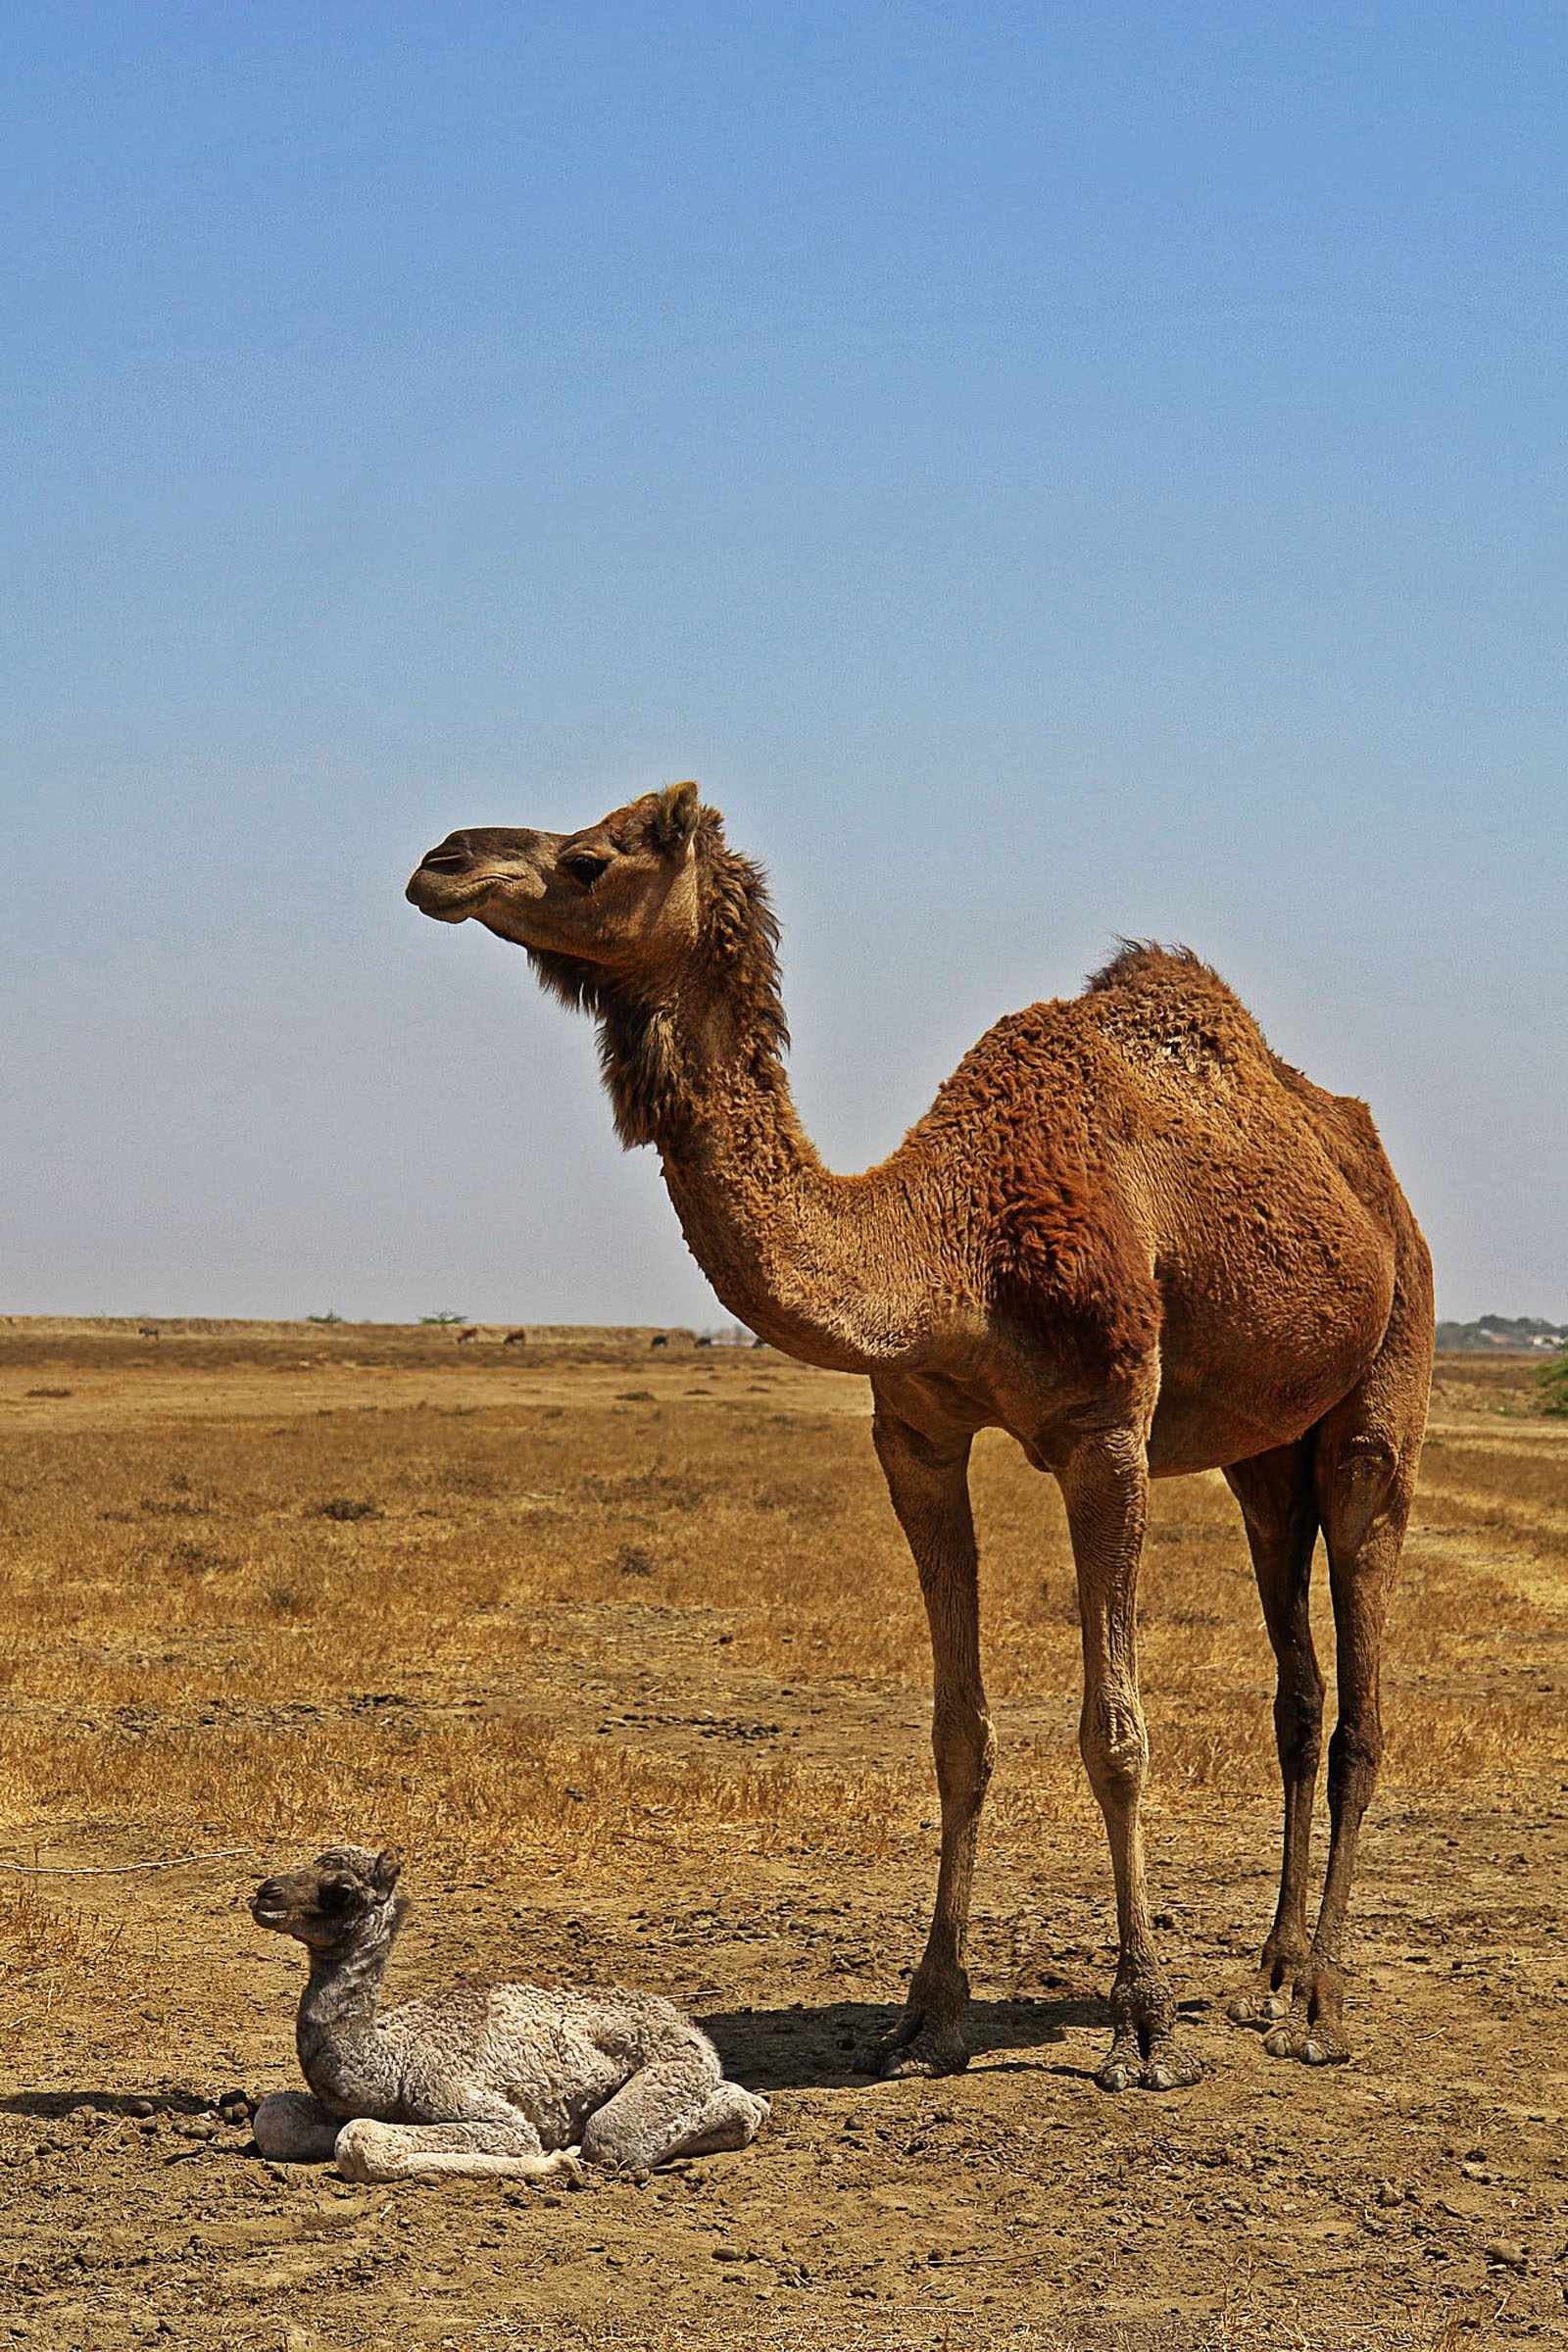
prairie, desert, kid, wildlife, camel, mammal, fauna, animals, vertebrate, vicuna, mother and child, guanaco, natural environment, camel like mammal, mustang horse, arabian camel, desert animals